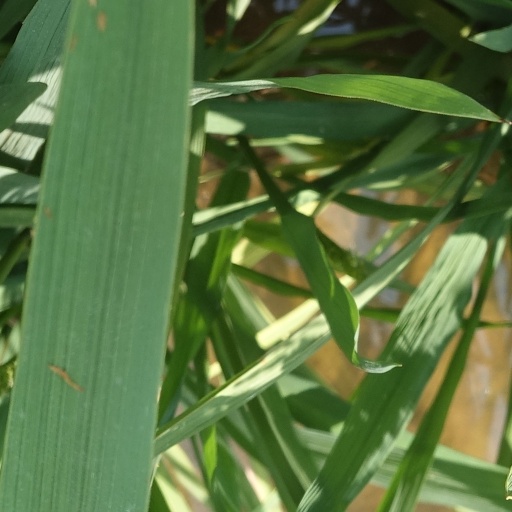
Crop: rice